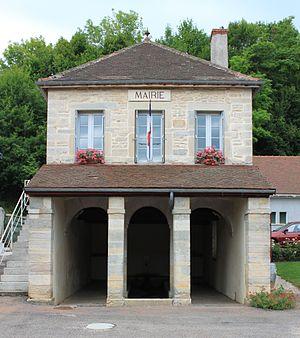
Mairie-Lavoir de Reulle-Vergy, Côte-d'Or, Bourgogne, France
Claude Saintpère, né le 11 février 1771 à Dijon et mort le 22 juillet 1854 dans sa ville natale, est un architecte et professeur d'architecture français.
Reulle-Vergy est une commune française située dans le département de la Côte-d'Or en région Bourgogne-Franche-Comté.